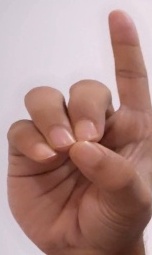
ASL sign: D